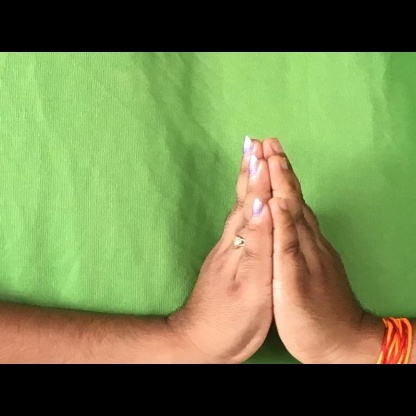
Mudra: Anjali